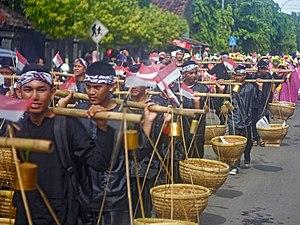
Le kabupaten d'Indramayu, en indonésien Kabupaten Indramayu, est un kabupaten d'Indonésie situé dans la province de Java occidental.